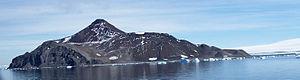
L'île Paulet est une île circulaire d'environ 4,0 km de diamètre et située à environ 2,5 km au sud est de l'île Dundee, au large de la côté nord est de la péninsule Antarctique.